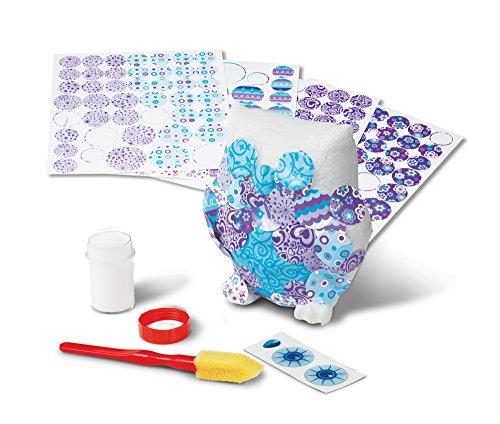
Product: Melissa & Doug Decoupage Made Easy Owl Paper Mache Craft Kit with Stickers (Great Gift for Girls and Boys - Best for 6, 7, 8, 9, 10 Year Olds and Up)
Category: Toys & Games | Arts & Crafts | Craft Kits | Paper Craft
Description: Owl decoupage craft kit for kids.
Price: $7.99
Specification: ProductDimensions:9.1x3.5x9.8inches|ItemWeight:9.3ounces|ShippingWeight:9.3ounces(Viewshippingratesandpolicies)|ASIN:B079Z2LDZV|Itemmodelnumber:30306|Manufacturerrecommendedage:6-10years